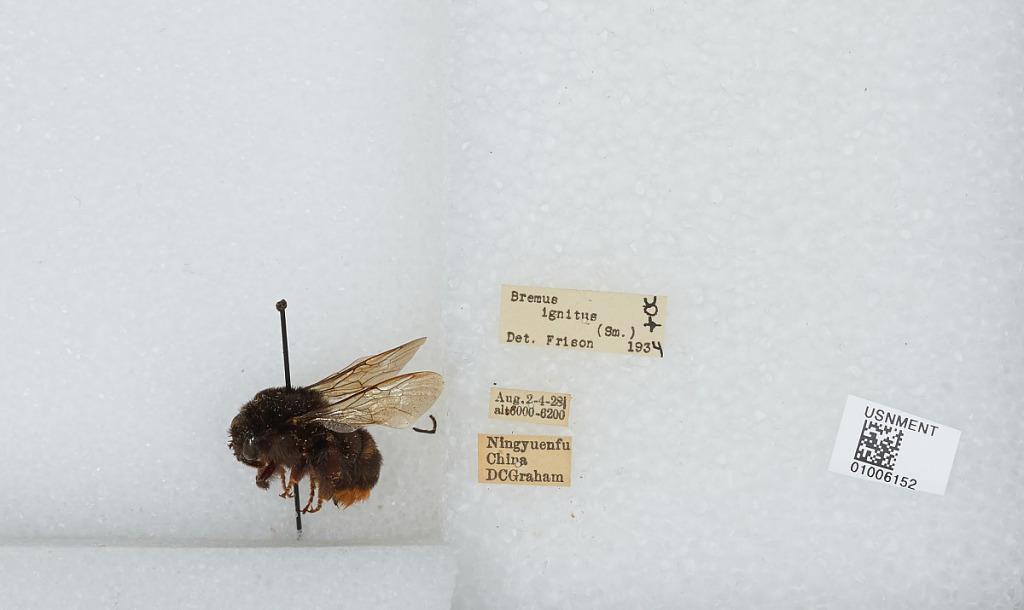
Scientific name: Bombus (Bombus) ignitus Smith
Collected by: D. Graham
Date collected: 1928-8-2
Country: China
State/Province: Sichuan
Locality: Ningyuenfu
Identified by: Frison